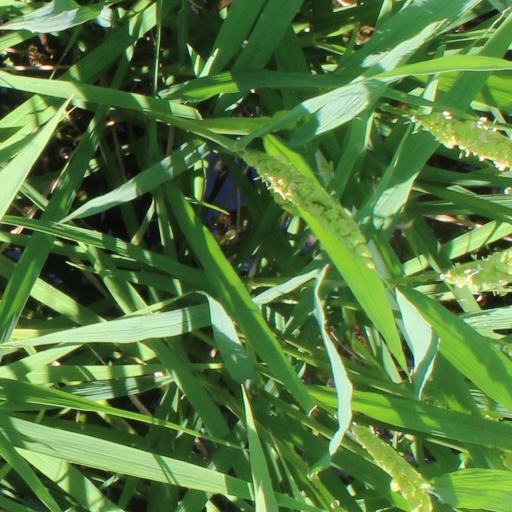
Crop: rice